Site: brandenburg
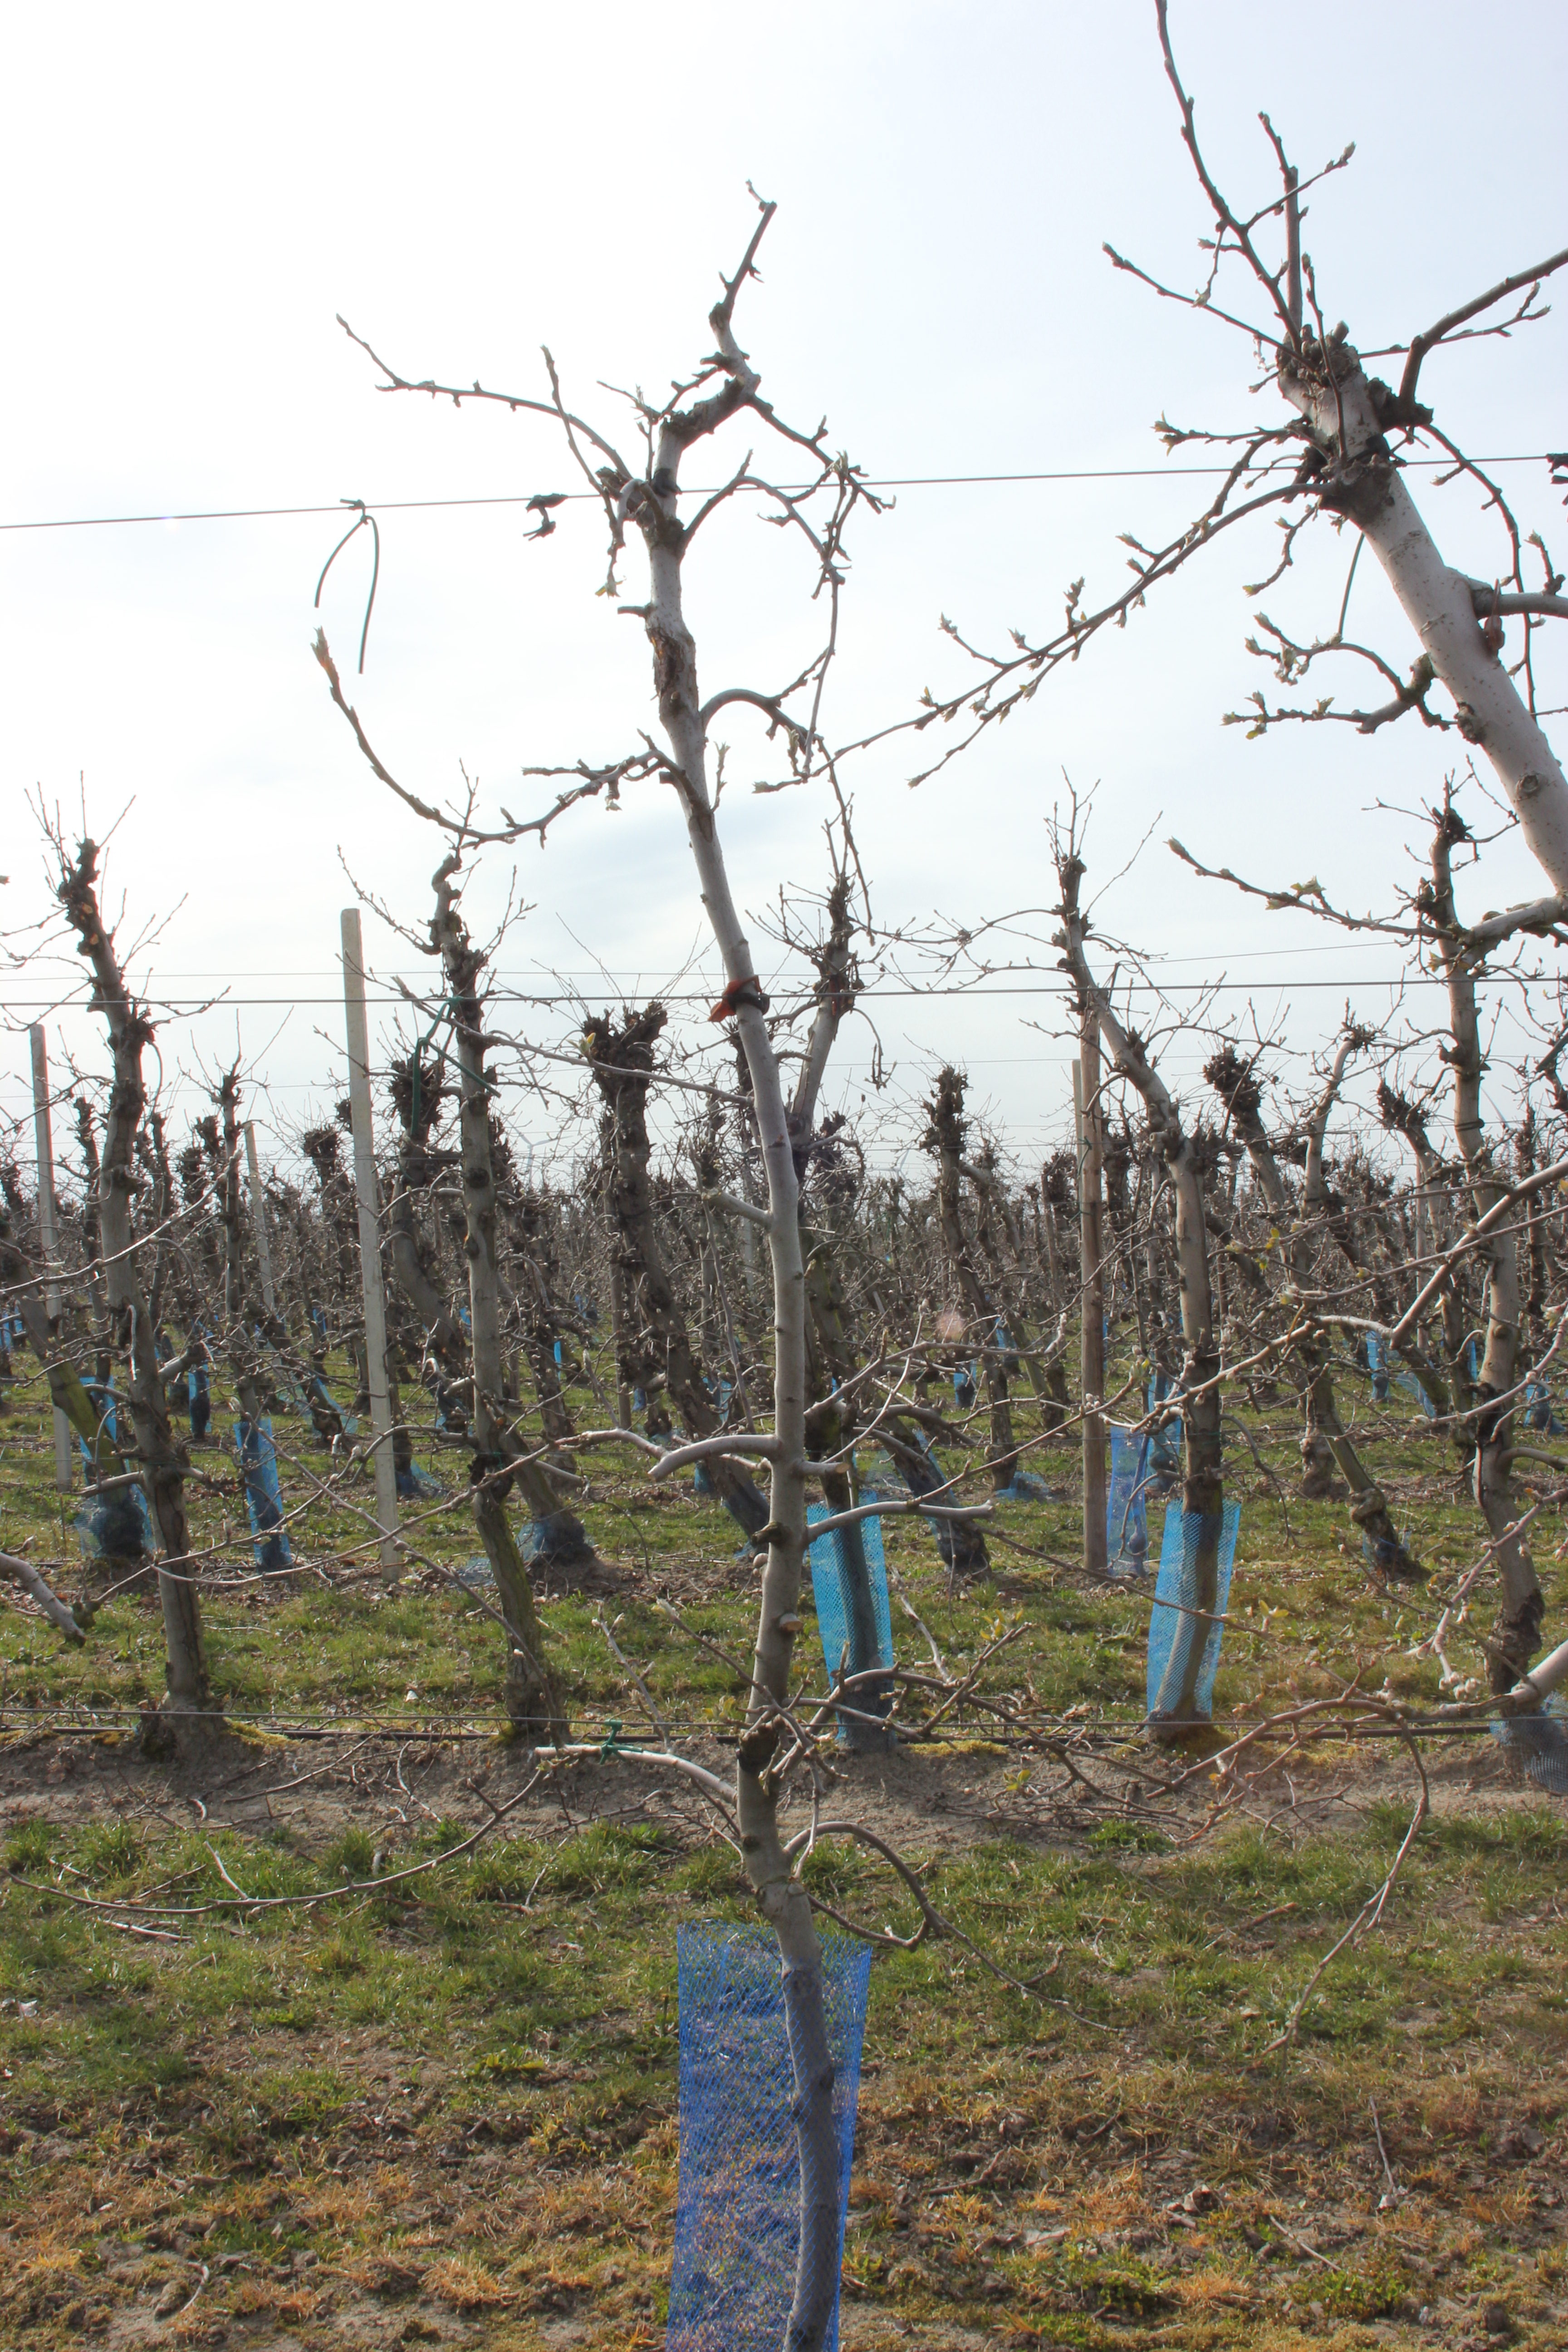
Growth stage (BBCH 54): Inflorescence emergence